657

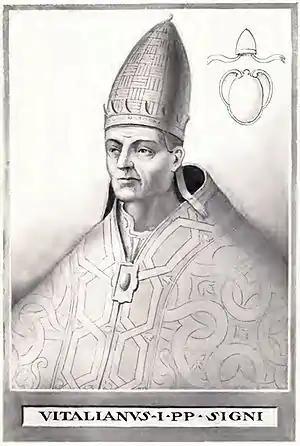
Pope Vitalian (657–672)

Year 657 (DCLVII) was a common year starting on Sunday of the Julian calendar. The denomination 657 for this year has been used since the early medieval period, when the Anno Domini calendar era became the prevalent method in Europe for naming years.